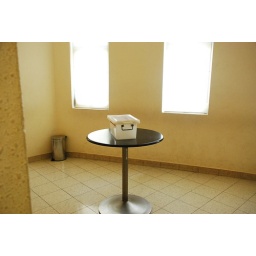
After everything you experience in life. All that is left is a empty plastic box to put ur remains in.